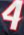
Number: 4